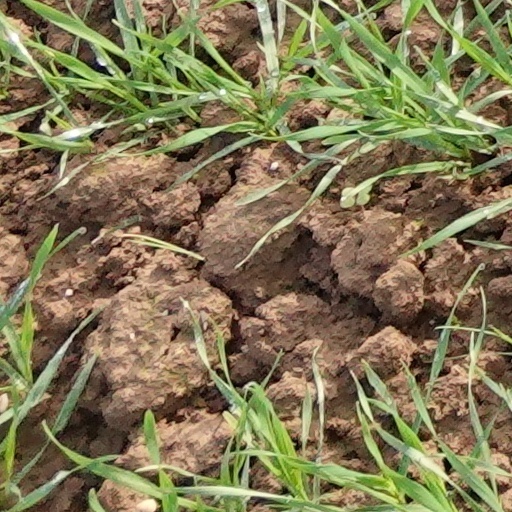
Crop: wheat